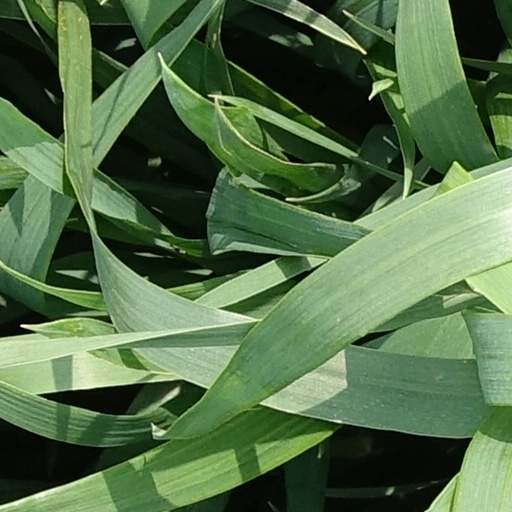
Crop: wheat